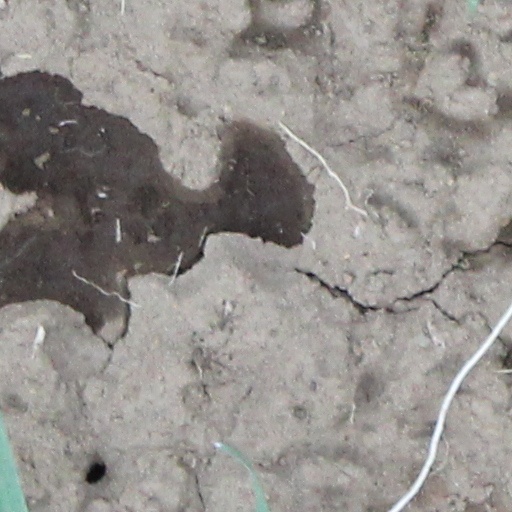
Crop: wheat